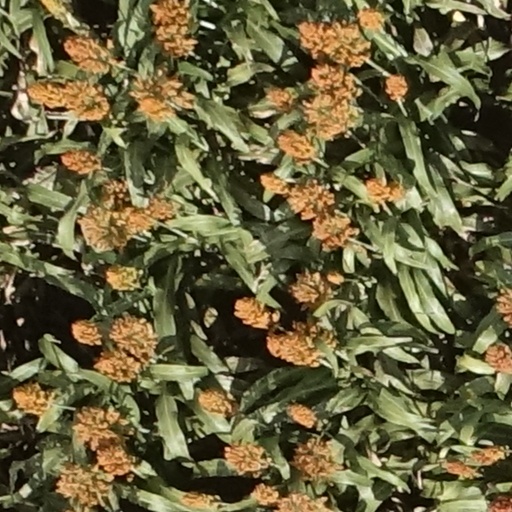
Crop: sorghum